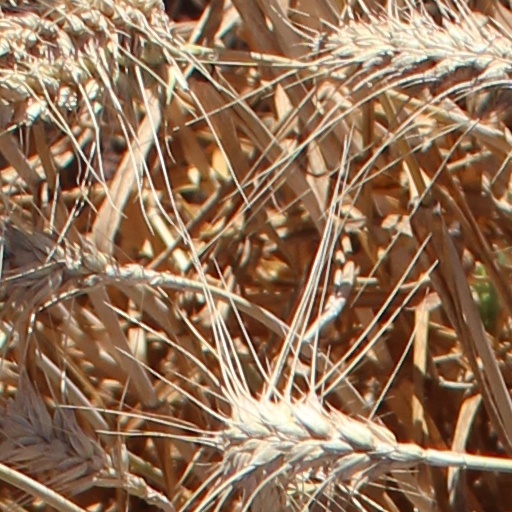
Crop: wheat